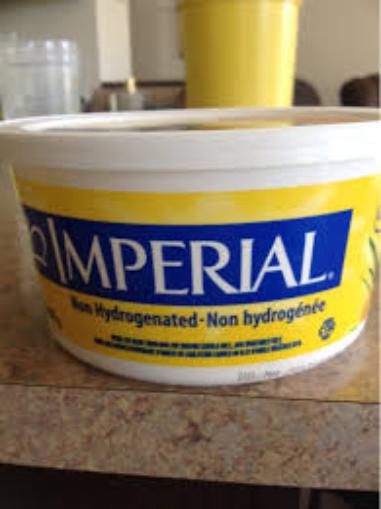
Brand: Imperial Margarine
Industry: Food